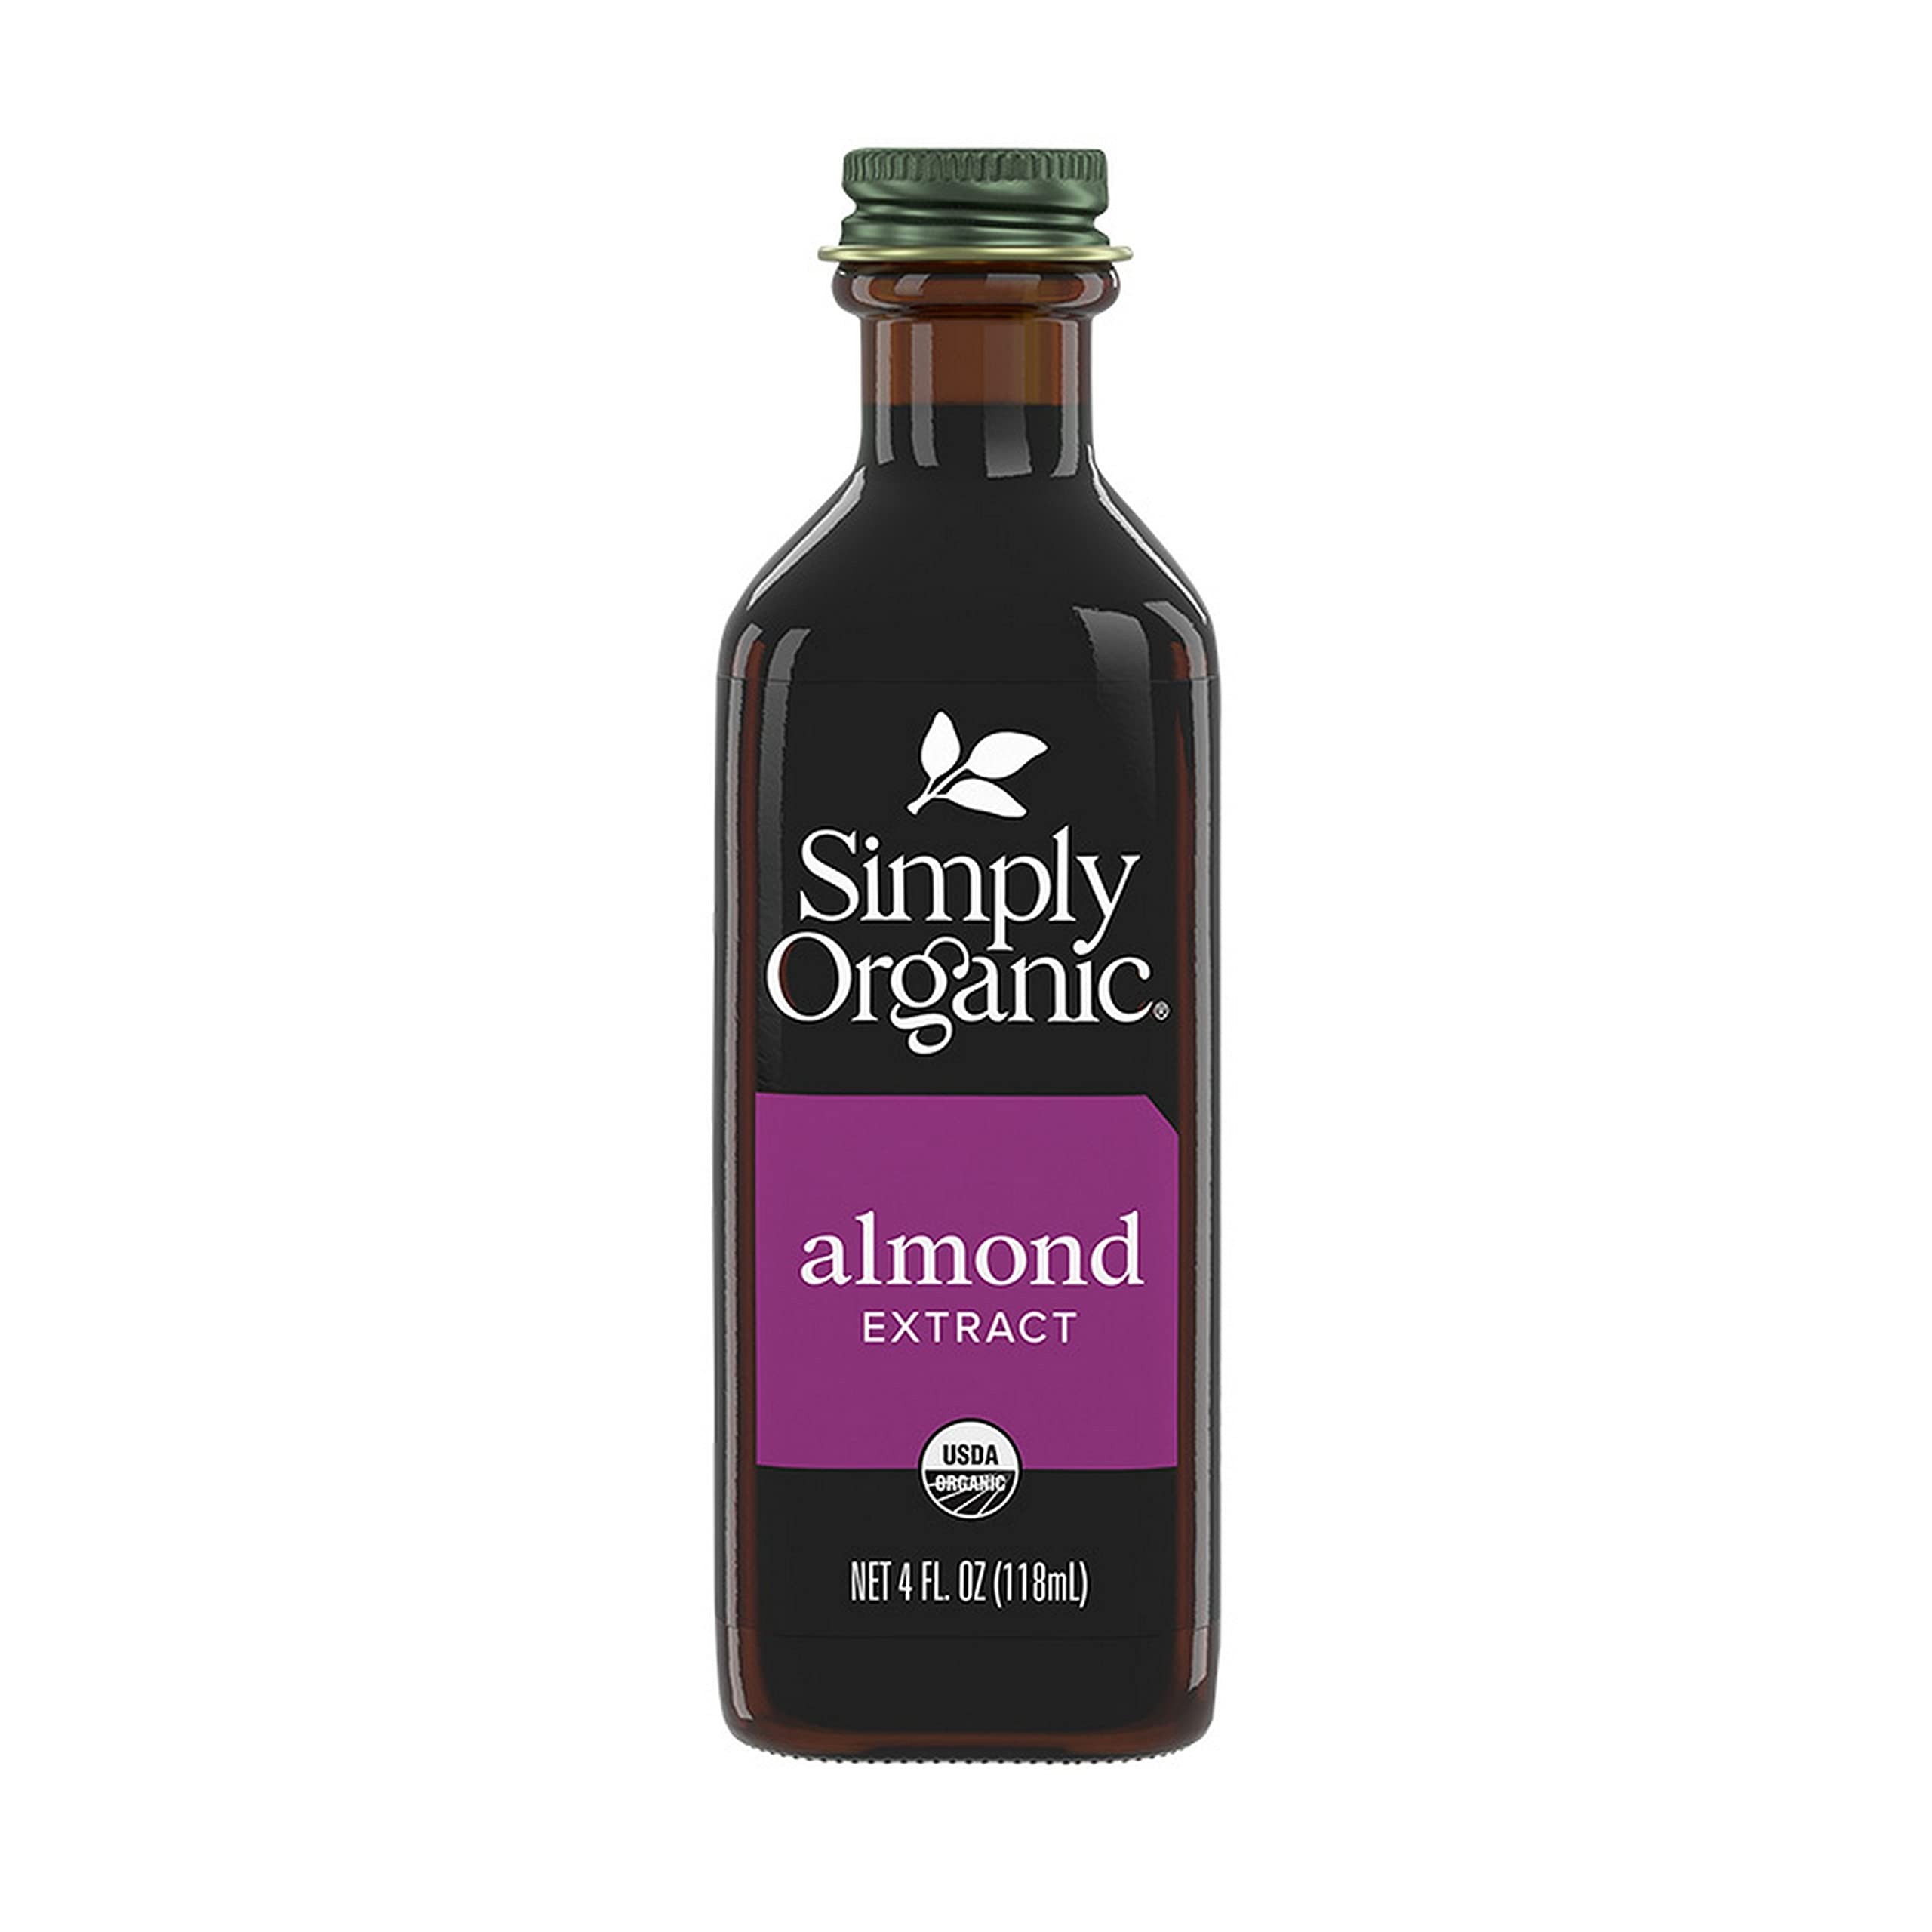
Item Name: Simply Organic Almond Extract, 4 Ounce
Bullet Point 1: Perfectly pure organic extract for deliciously clean, delectable taste and heavenly aroma
Bullet Point 2: Certified organic; kosher
Bullet Point 3: 1% of sales supports organic farming
Bullet Point 4: A brand of frontier co-op, responsible to people and planet
Value: 4.0
Unit: Ounce

Price: 7.59